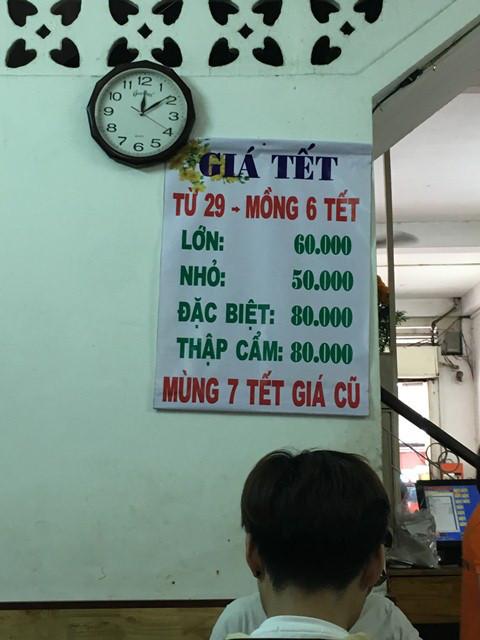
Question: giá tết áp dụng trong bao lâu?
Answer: giá tết áp dụng trong tám ngày